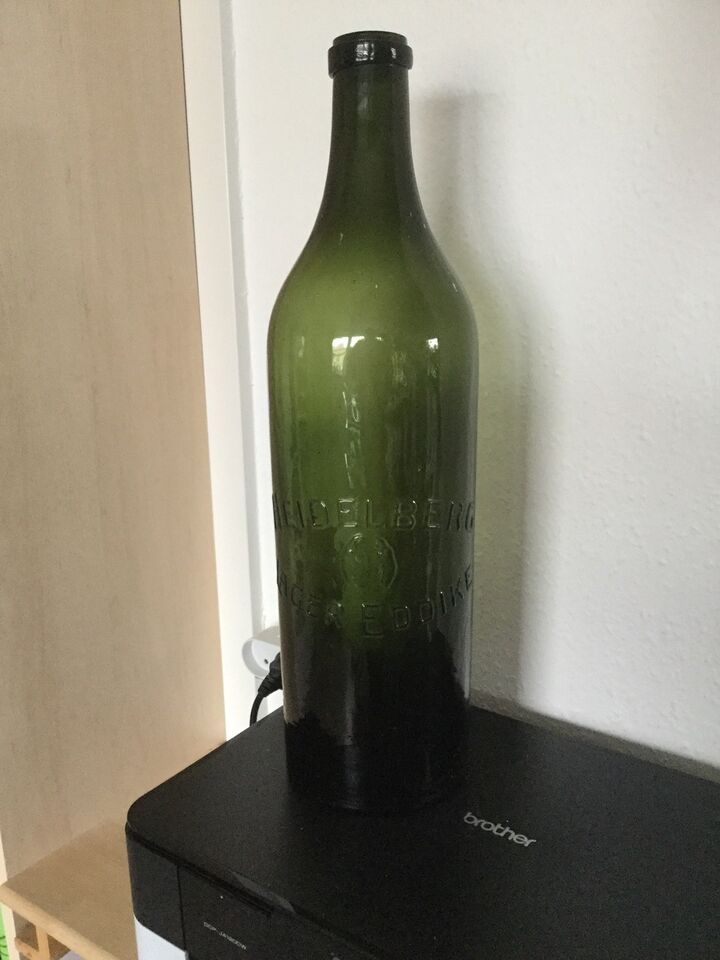
Waste category: glass